Foreign relations of Canada

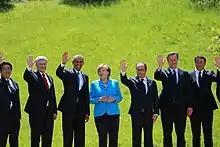
Former Canadian Prime Minister Stephen Harper at 2015 G7 summit with Shinzō Abe, Barack Obama, Angela Merkel, François Hollande, David Cameron, and Matteo Renzi in Bavaria, Germany

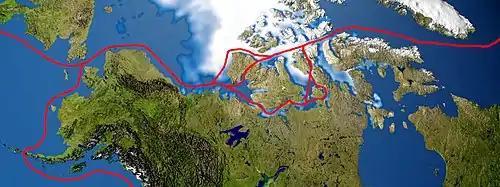
Northwest Passage routes

Canada and the United States have negotiated the boundary between the countries over many years, with the last significant agreement having taken place in 1984 when the International Court of Justice ruled on the maritime boundary in the Gulf of Maine. Likewise, Canada and France had previously contested the maritime boundary surrounding the islands of St. Pierre and Miquelon, but accepted a 1992 International Court of Arbitration ruling.